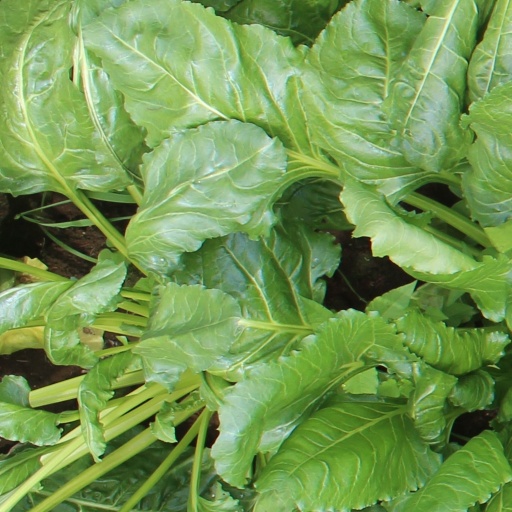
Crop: sugar beet